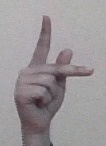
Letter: dha